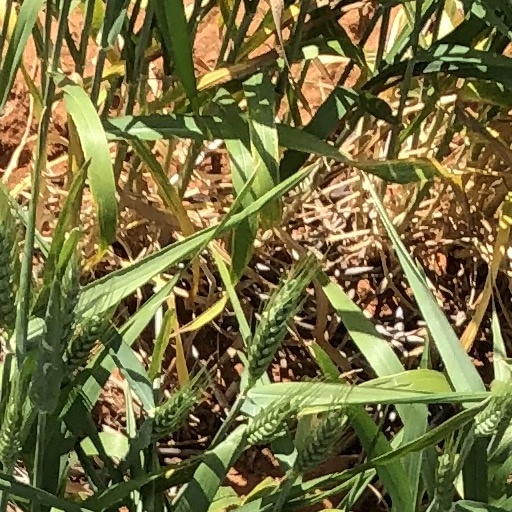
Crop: wheat